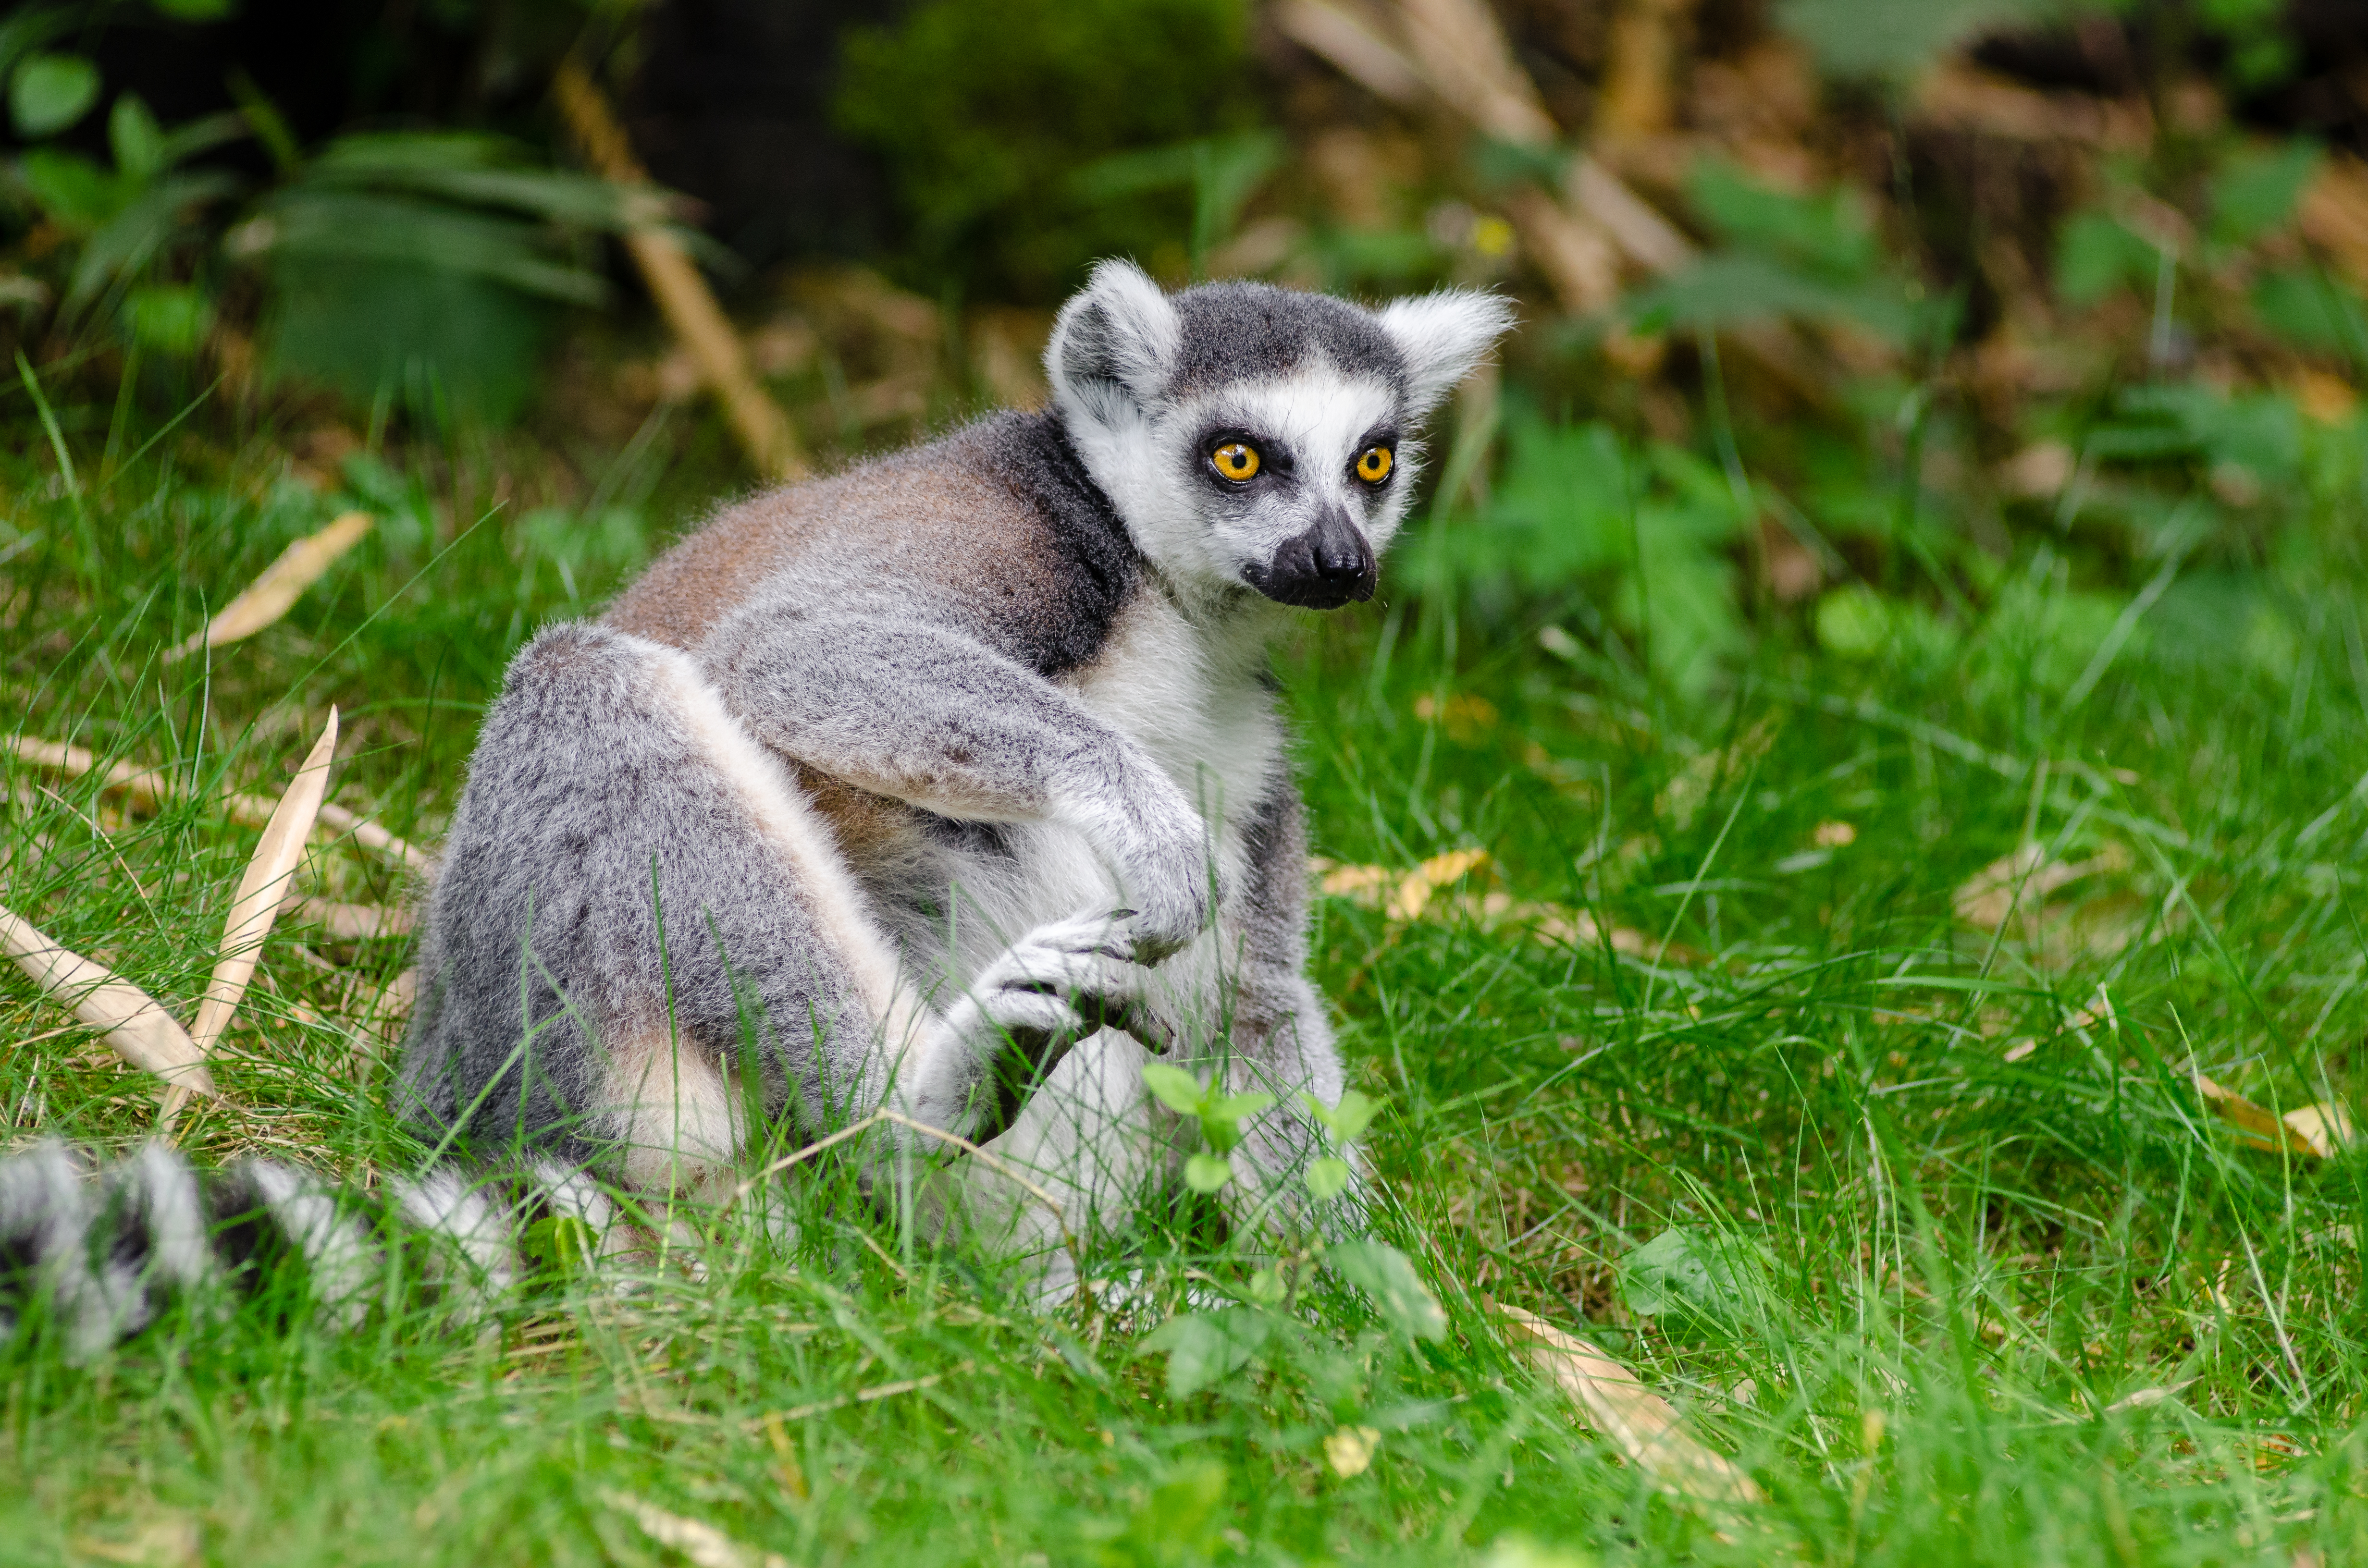
animal, wildlife, zoo, mammal, fauna, primate, madagascar, vertebrate, lemur